Krodham

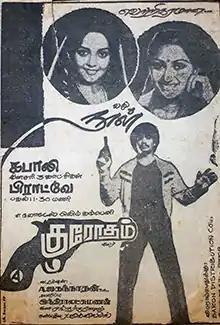
Poster

Krodham is 1982 Indian Tamil-language crime thriller film, directed by A. Jagannathan. The screenplay and story were written by Prem Menon and dialogue written by K. Rangarajan respectively. Music was by Shankar–Ganesh. The film stars Prem Menon, Rani Padmini and S. A. Ashokan. Inspired by the American film "Death Wish" (1974), it revolves around a man who becomes a ruthless vigilante after his wife is murdered by street punks, after which he randomly goes out and kills would-be muggers on the streets after dark. In 2000, Prem Menon acted and directed the sequel to this film "Krodham 2".